Sex and the City season 2

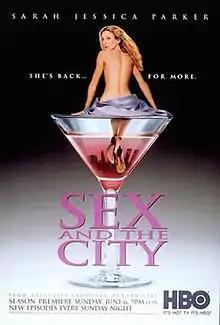
Promotional poster

The second season of "Sex and the City", an American television romantic comedy-drama, aired in the United States on HBO from June 6 to October 3, 1999. Based on the eponymous book written by Candace Bushnell, the series was created by Darren Star and produced by Darren Star Productions, HBO Original Programming, and Warner Bros. Television. Star, Barry Josen and Michael Patrick King served as the series' executive producers. The show follows the relationships and sexual escapades of Carrie Bradshaw, a sex columnist for the fictional "New York Star", and her friends Samantha Jones, Charlotte York and Miranda Hobbes.